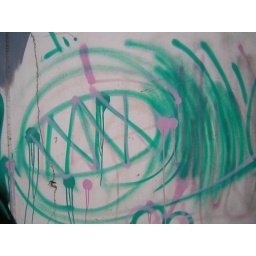
graffiti on a wall in this one street in tainan city, taiwan